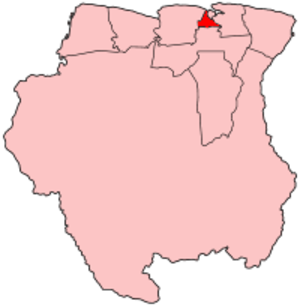
Wanica
Kort over Surinam. Wanica-distriktet er fremhævet med rødt.
Wanica er et af Surinams 10 distrikter, placeret i den nordøstlige del af landet. Wanicas hovedstad er Lelydorp. Wanica har en population på 76.320 og et areal på 444 km². Med den høje befolkningstæthed, er Wanica et af Surinams mest befolkede og mest urbaniserede distrikter.